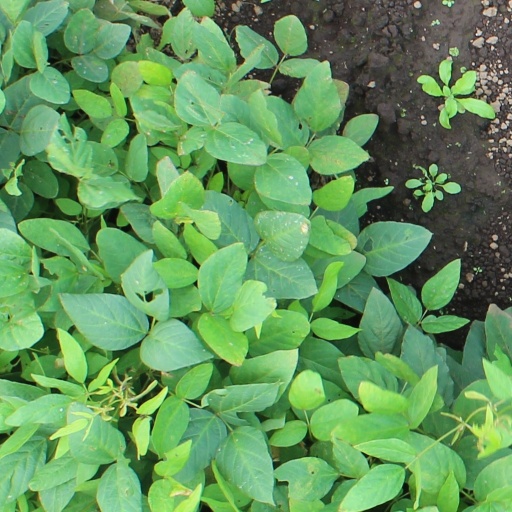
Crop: soybean